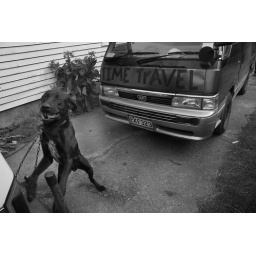
A dog chained to a van in Woodville, NZ